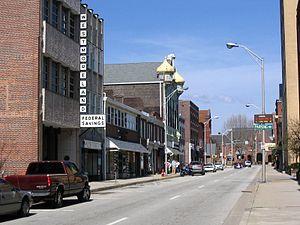
Latrobe est une ville située dans le comté de Westmoreland, dans le Commonwealth de Pennsylvanie, aux États-Unis, au sud-est de Pittsburgh. Sa population s’élevait à 8 338 habitants lors du recensement de 2010, estimée à 8 003 habitants en 2016.